Aeroput

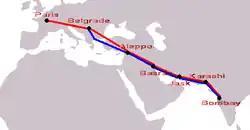
Transcontinental flight with Potez 25 single-engine biplane, in 1927: Paris - Belgrade - Aleppo - Basra - Jask - Karachi - Bombay

Aeroput director and co-founder, aeronautical engineer Tadija Sondermajer, a reserve colonel in the Royal Yugoslav Air Force and the most prominent figure in the civil aviation of Serbia and the Kingdom of Yugoslavia at the time, suggested that along with Russian pilot Leonid Bajdak, they flew an intercontinental flight from Paris to Bombay. This was put forward in order to both prove the value and ability of Serbian pilots and generate publicity in order to promote the uptake of Aeroput shares. After a short preparation, Sondermajer and Bajdak commenced their transcontinental from Paris on 20 April 1927. After covering 14,800 kilometers with 14 stages and 11 days of travel, on 2 May 1927 they landed in Belgrade. More than 30,000 Belgrade citizens welcomed the two pilots with a hero's welcome at the Bežanijska Kosa airport. The journey achieved its goal and subscriptions of "Aeroput" shares grew exponentially. From that point onwards, Aeroput was established with a capital of six million dinars, collected by 412 shareholders. The holders of the shares were: Vračarska Zadruga (Vračar Cooperative), Economic Bank, Postal Savings Bank, Gateret, Serbian Bank in Zagreb, American-Serbian bank in Sarajevo, Teleoptik, Velauto, Ikarus, Technical Society Voks and others. A total of 412 shareholders paid the 14,000 shares at a price of 250 dinars, totalling 3.5 million dinars. Aeroput began its service by purchasing four planes. For the next three months 30,000 shares were sold and this capital enabled the new company to overcome initial financial hurdles. On 17 June 1927, Aeroput presented themselves to Belgrade Commercial Court and became a legal entity.